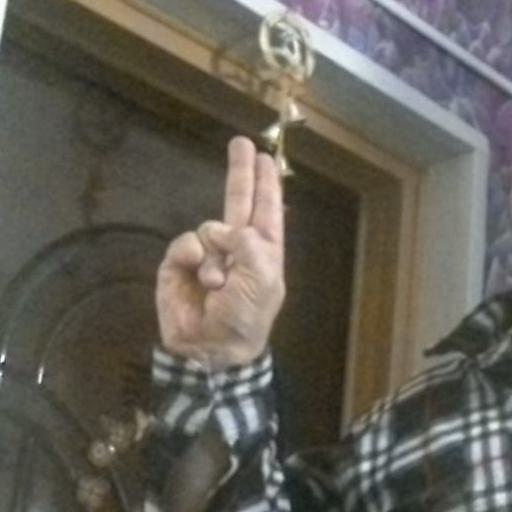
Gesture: two_up